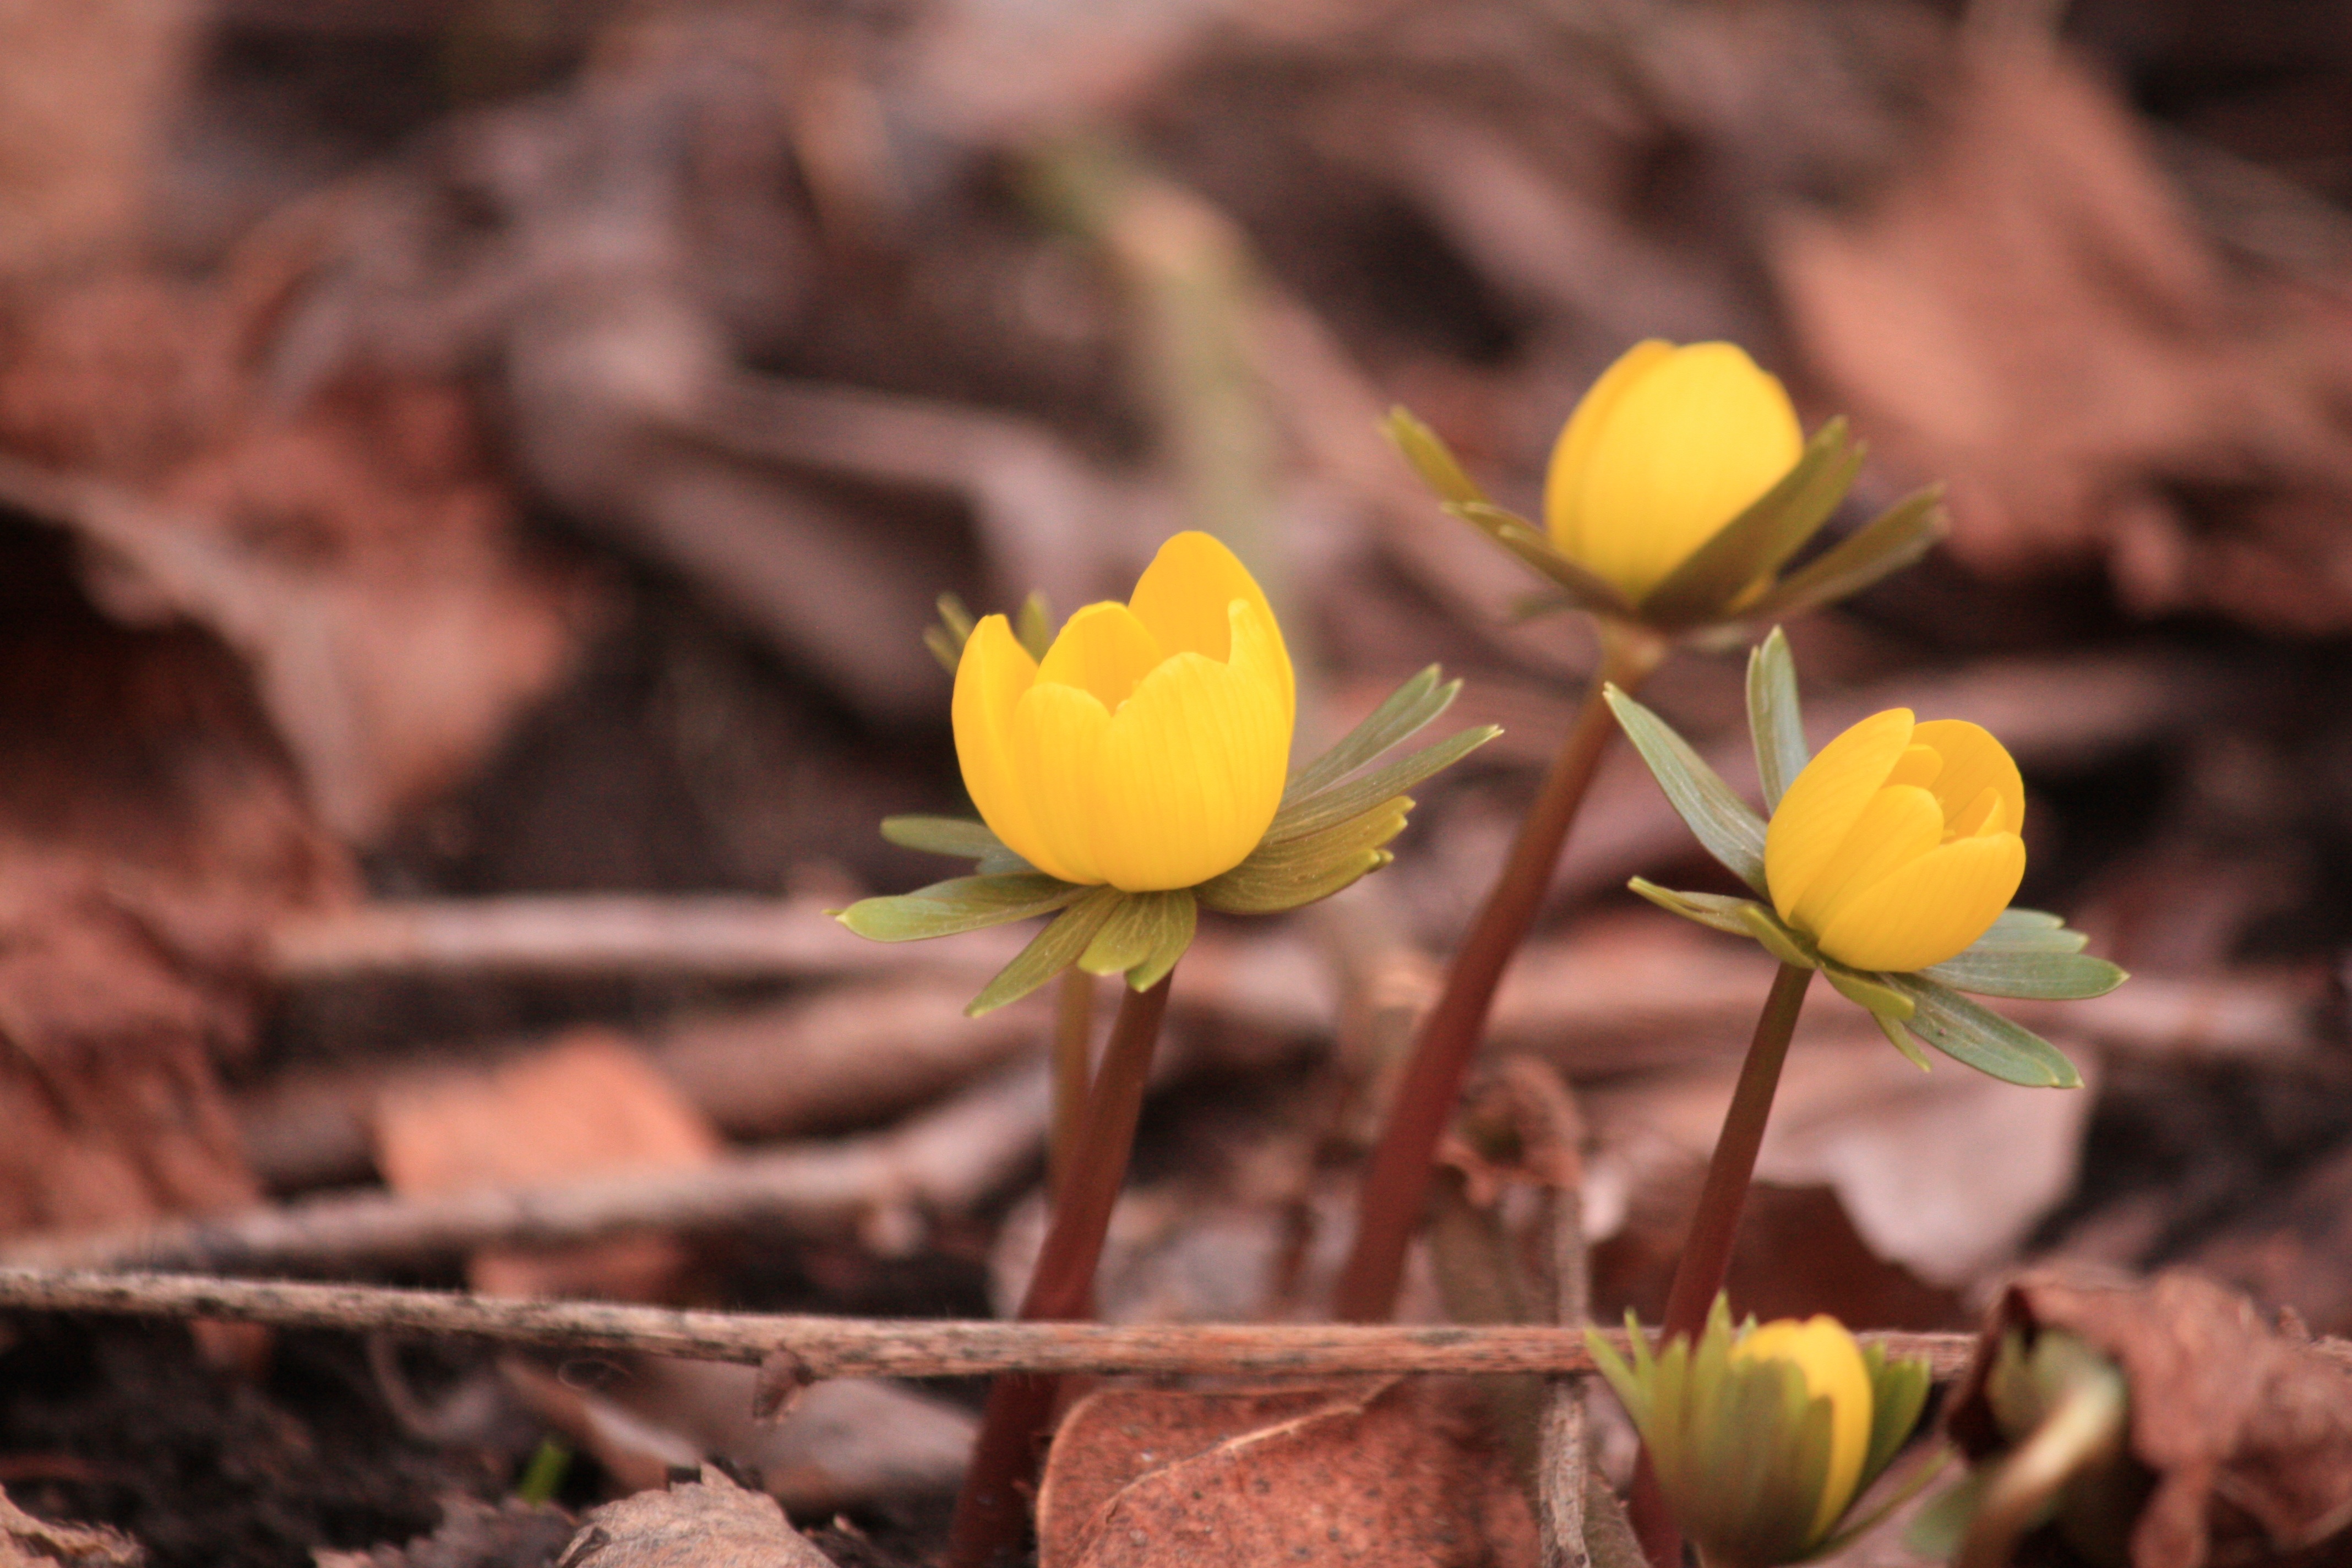
nature, blossom, plant, leaf, flower, petal, floral, spring, green, color, natural, fresh, brown, botany, yellow, flora, season, botanical, wildflower, close up, bright, springtime, macro photography, flowering plant, plant stem, land plant